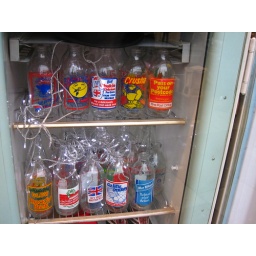
Vintage milk bottles with advertisements, on display in the window of the Jack Wills shop, Portobello Road